Noeline Taurua

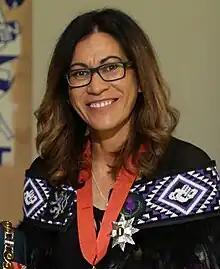
Taurua in 2020

Dame Noeline Taurua (born 26 March 1968) is a New Zealand international netball coach and former representative player. She is currently head coach of the New Zealand national netball team, the Silver Ferns.